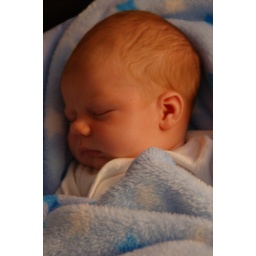
Miles, sleeping in his bouncy chair in the living room.